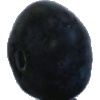
Label: blueberry